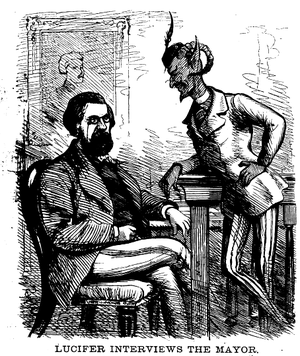
Lucifer est un nom latin signifiant « porteur de lumière », composé de « lux » et « ferre ».